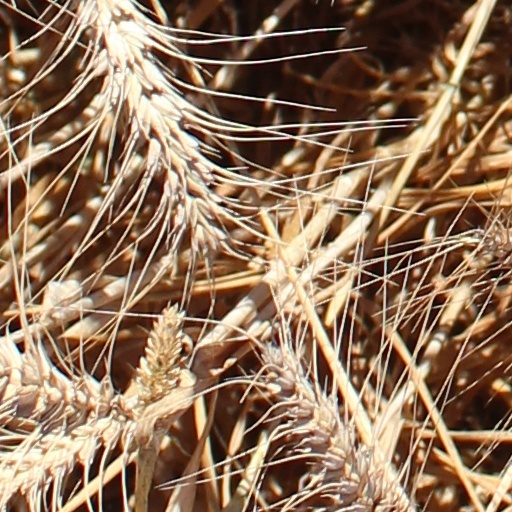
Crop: wheat